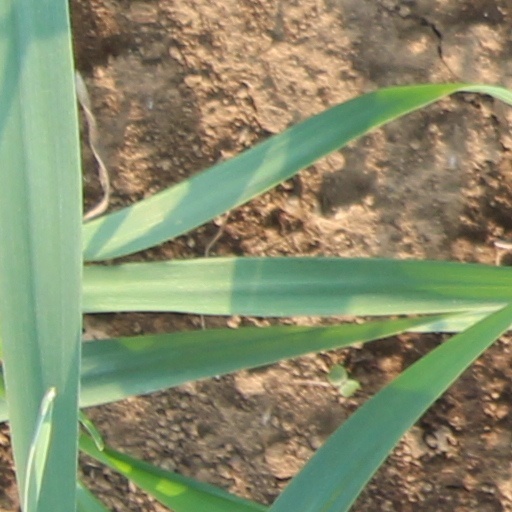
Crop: wheat